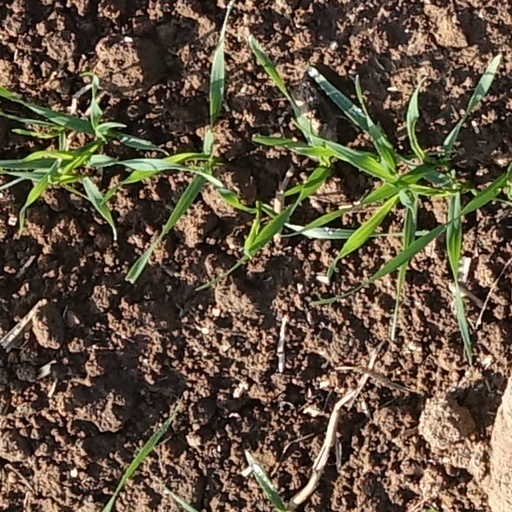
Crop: wheat